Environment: real
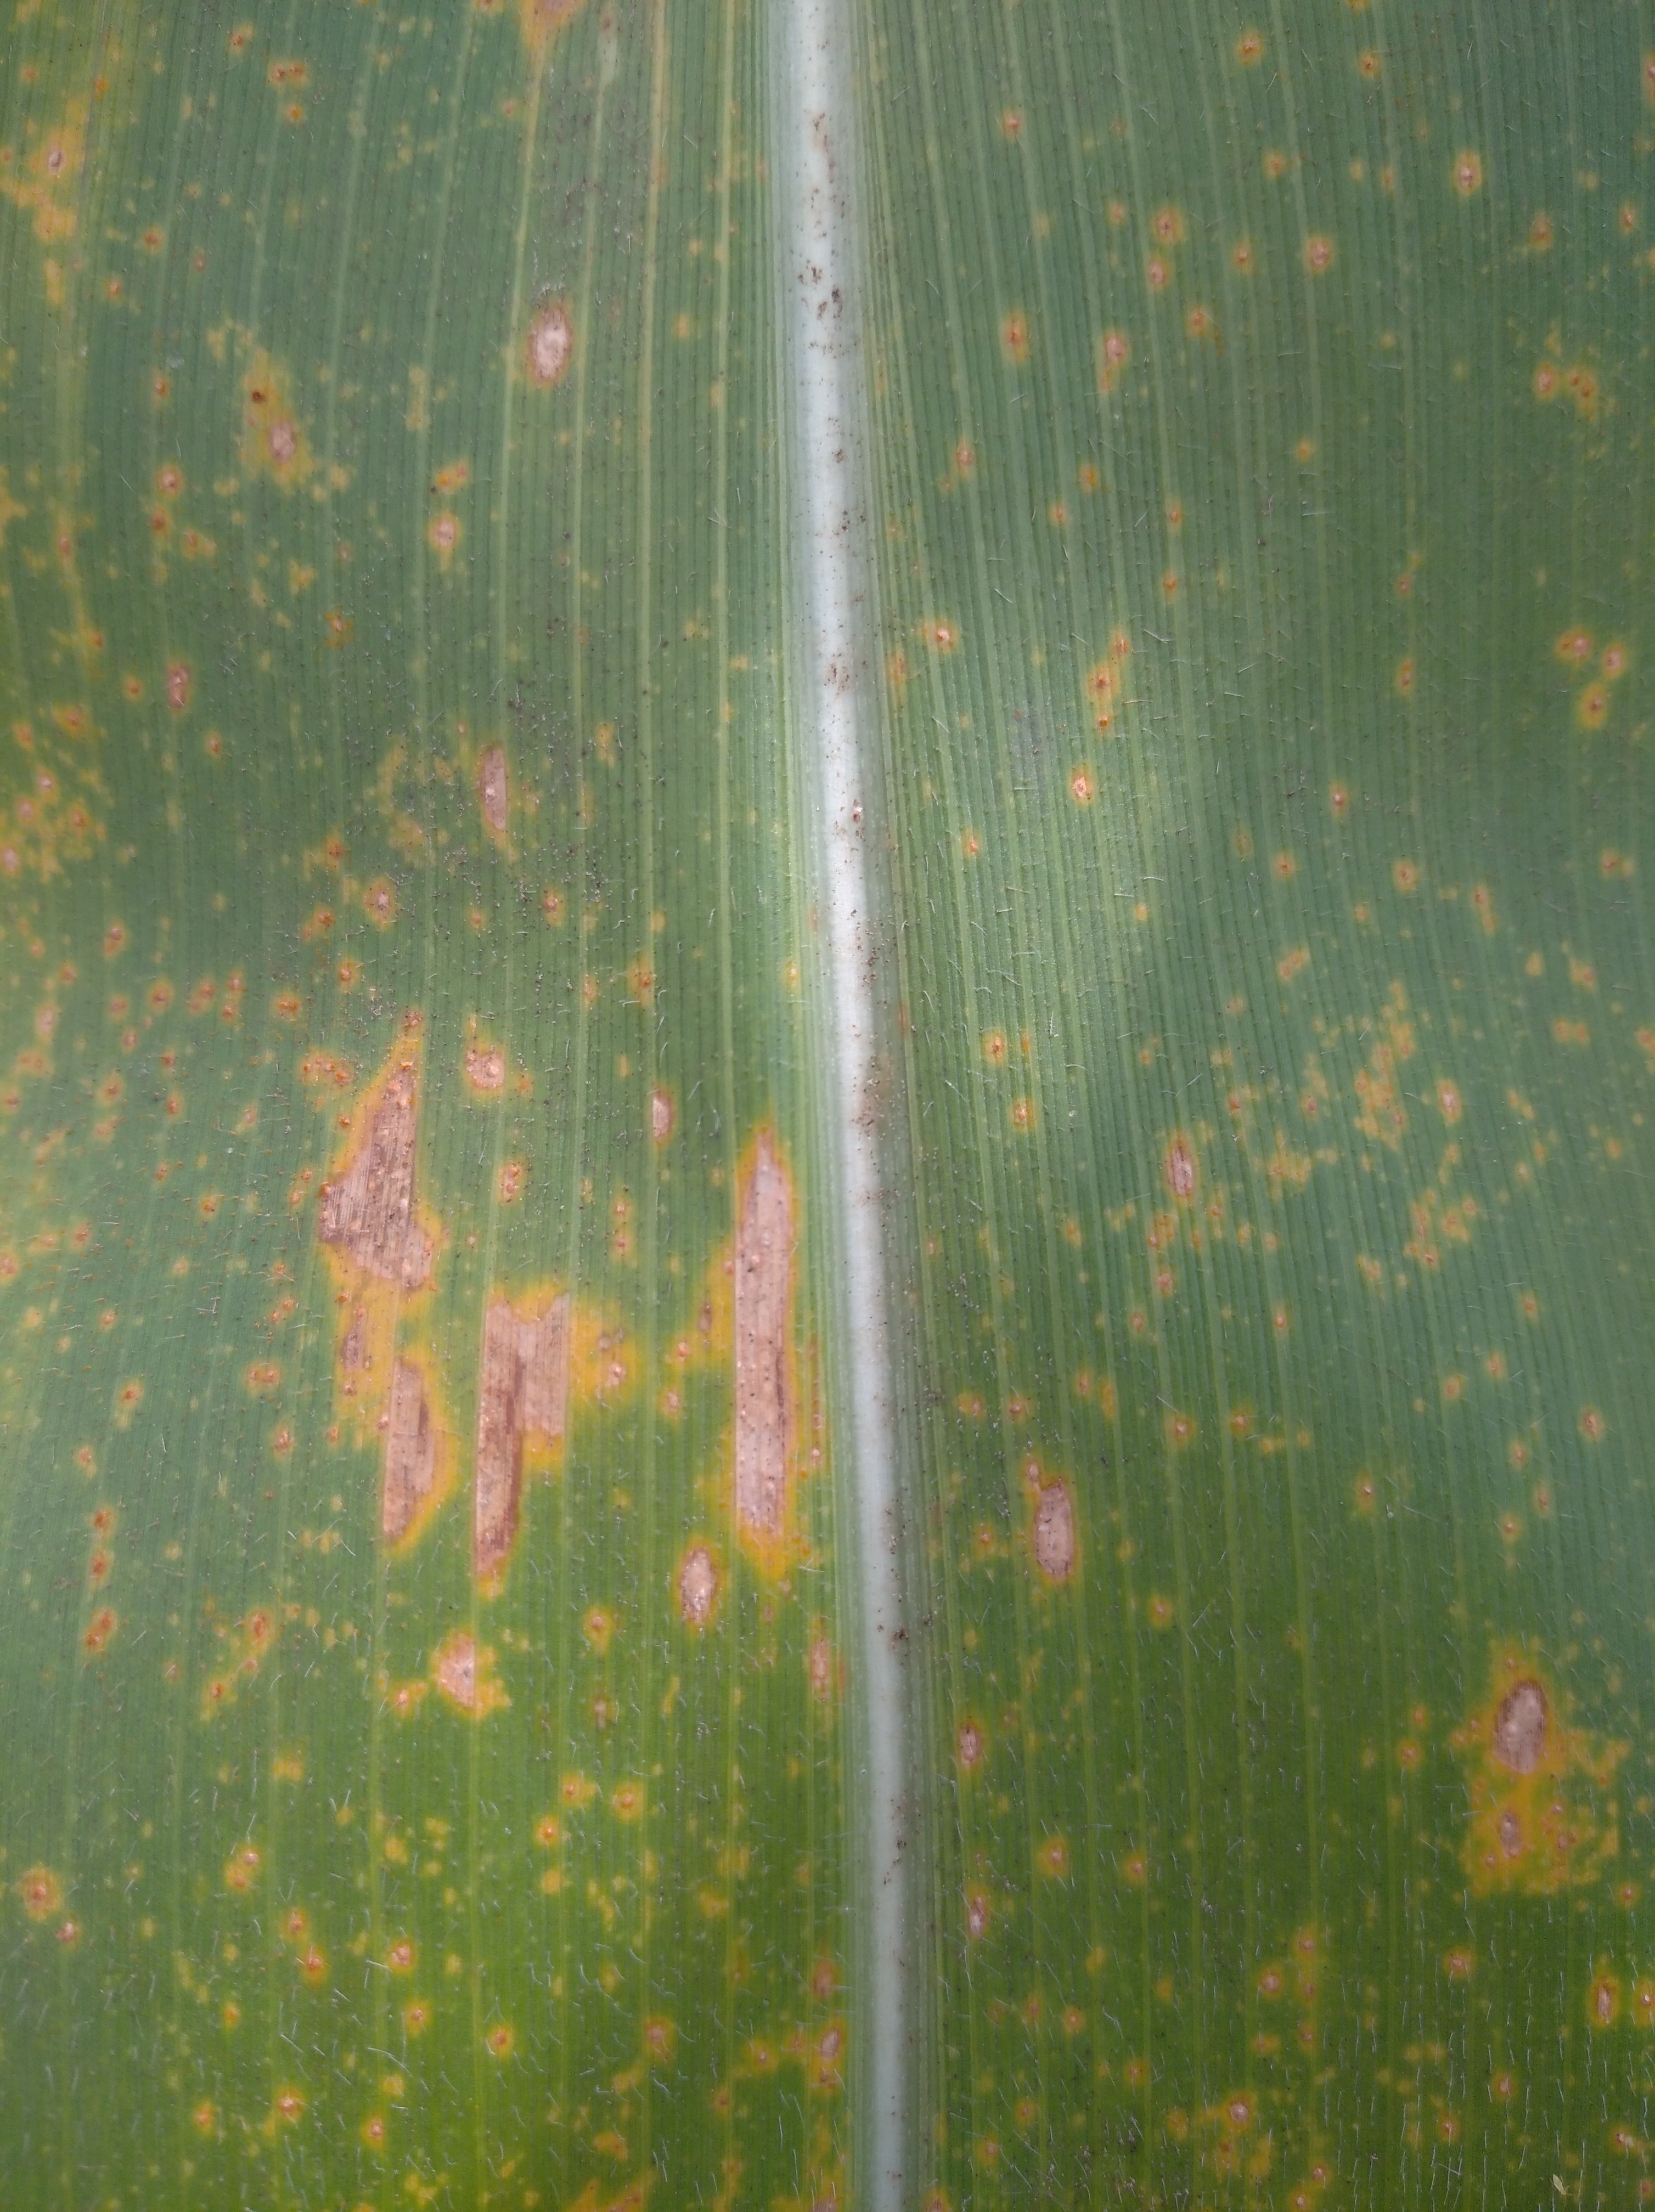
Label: northern_corn_leaf_blight